Castlevania: The Arcade

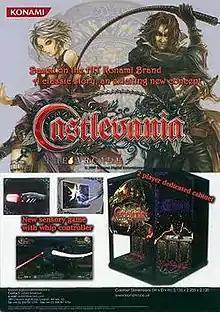
UK arcade flyer

Castlevania: The Arcade, released in Japan as , is an arcade game, part of the "Castlevania" franchise by Konami. The game was announced on July 23, 2008. The game was released in Japan on October 2, 2009. A European release was announced for 2009 but only appeared at test locations in 2008.